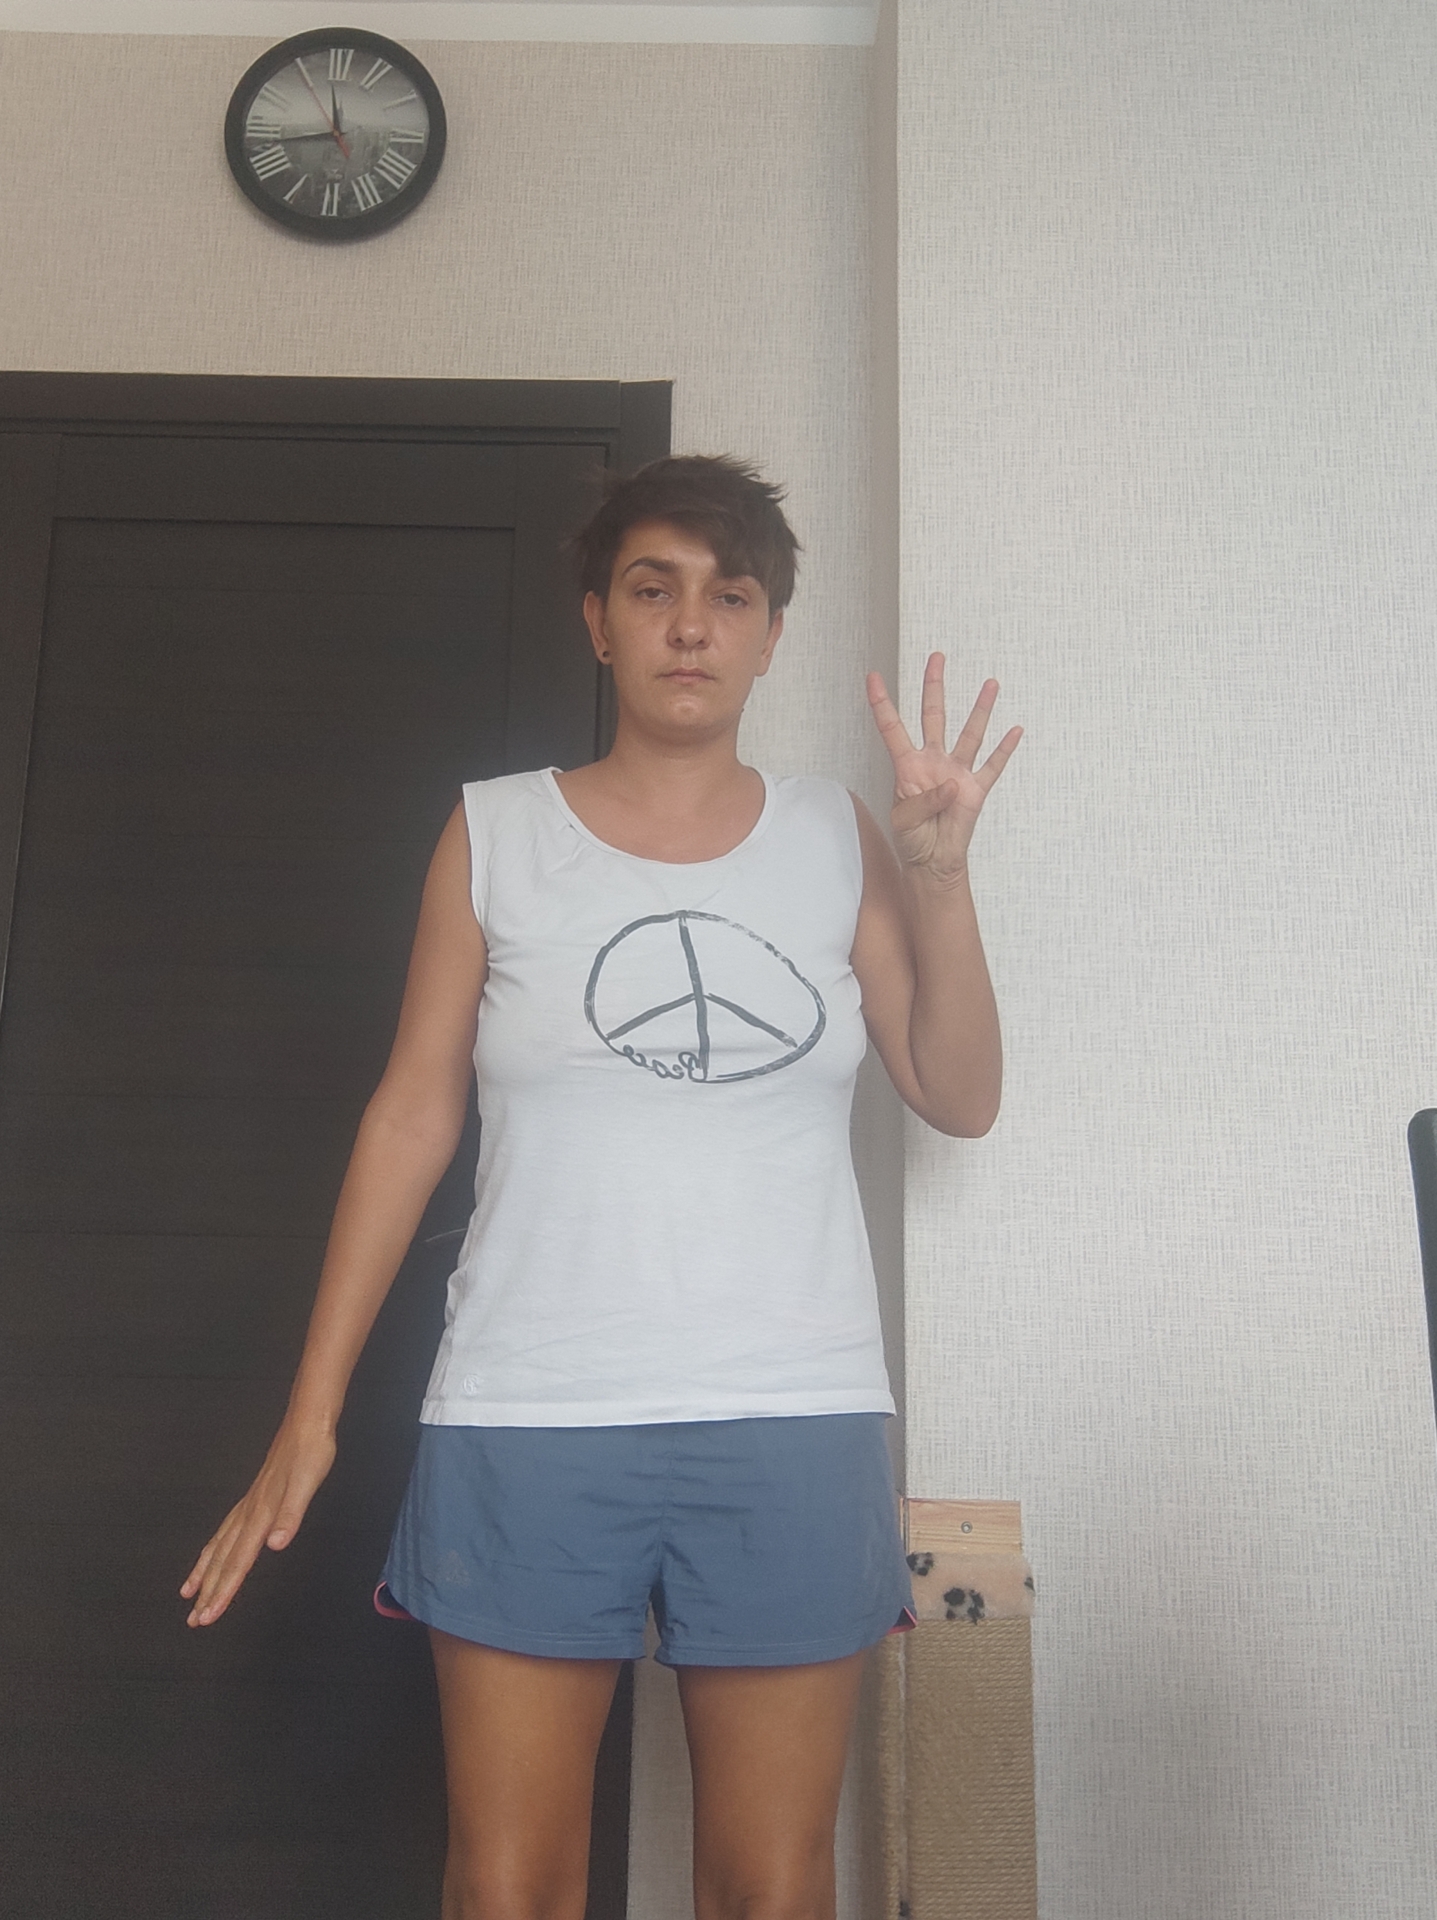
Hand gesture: four